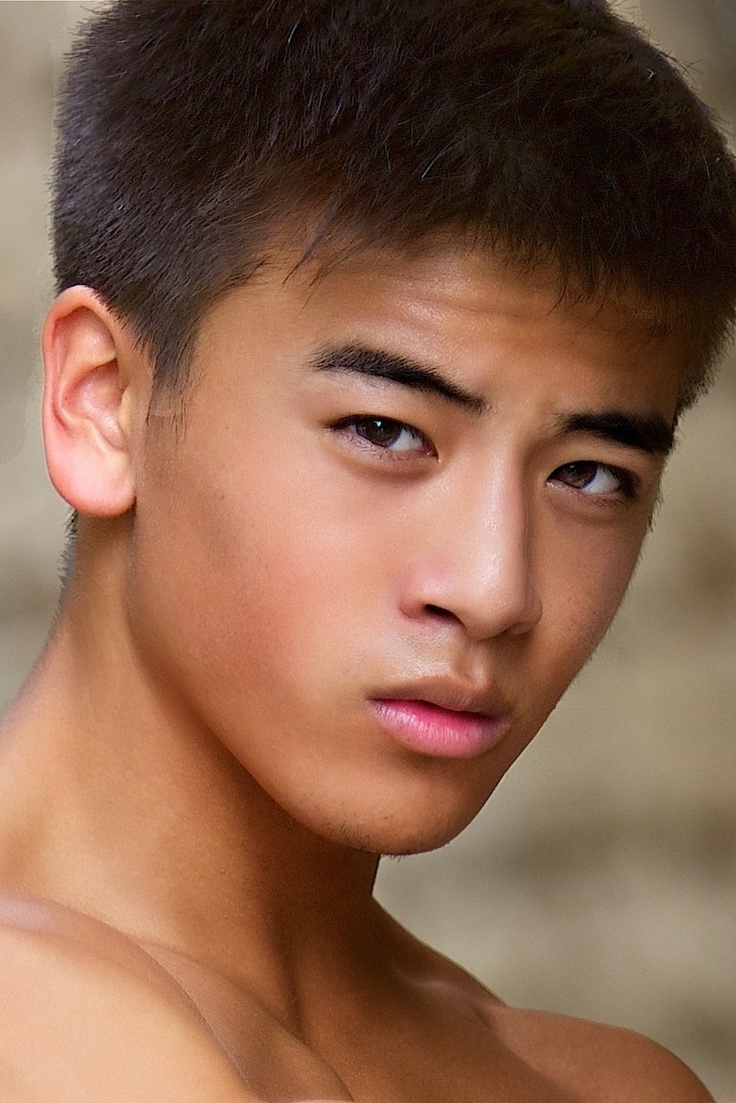
Portrait style: Real Portrait